Eugenio Landesio

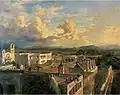
"Hacienda de Colón", 1857 - 1858.

Eugenio Landesio (1810–1879) was an Italian painter and a pupil of the Hungarian landscape painter Károly Markó the Elder. Landesio’s career in Mexico was marked by his years at the Academy of San Carlos, where he exercised an influence on later exponents of Mexican landscape painting such as José María Velasco.